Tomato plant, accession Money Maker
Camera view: vertical (180 deg); turntable rotation: 0 degrees
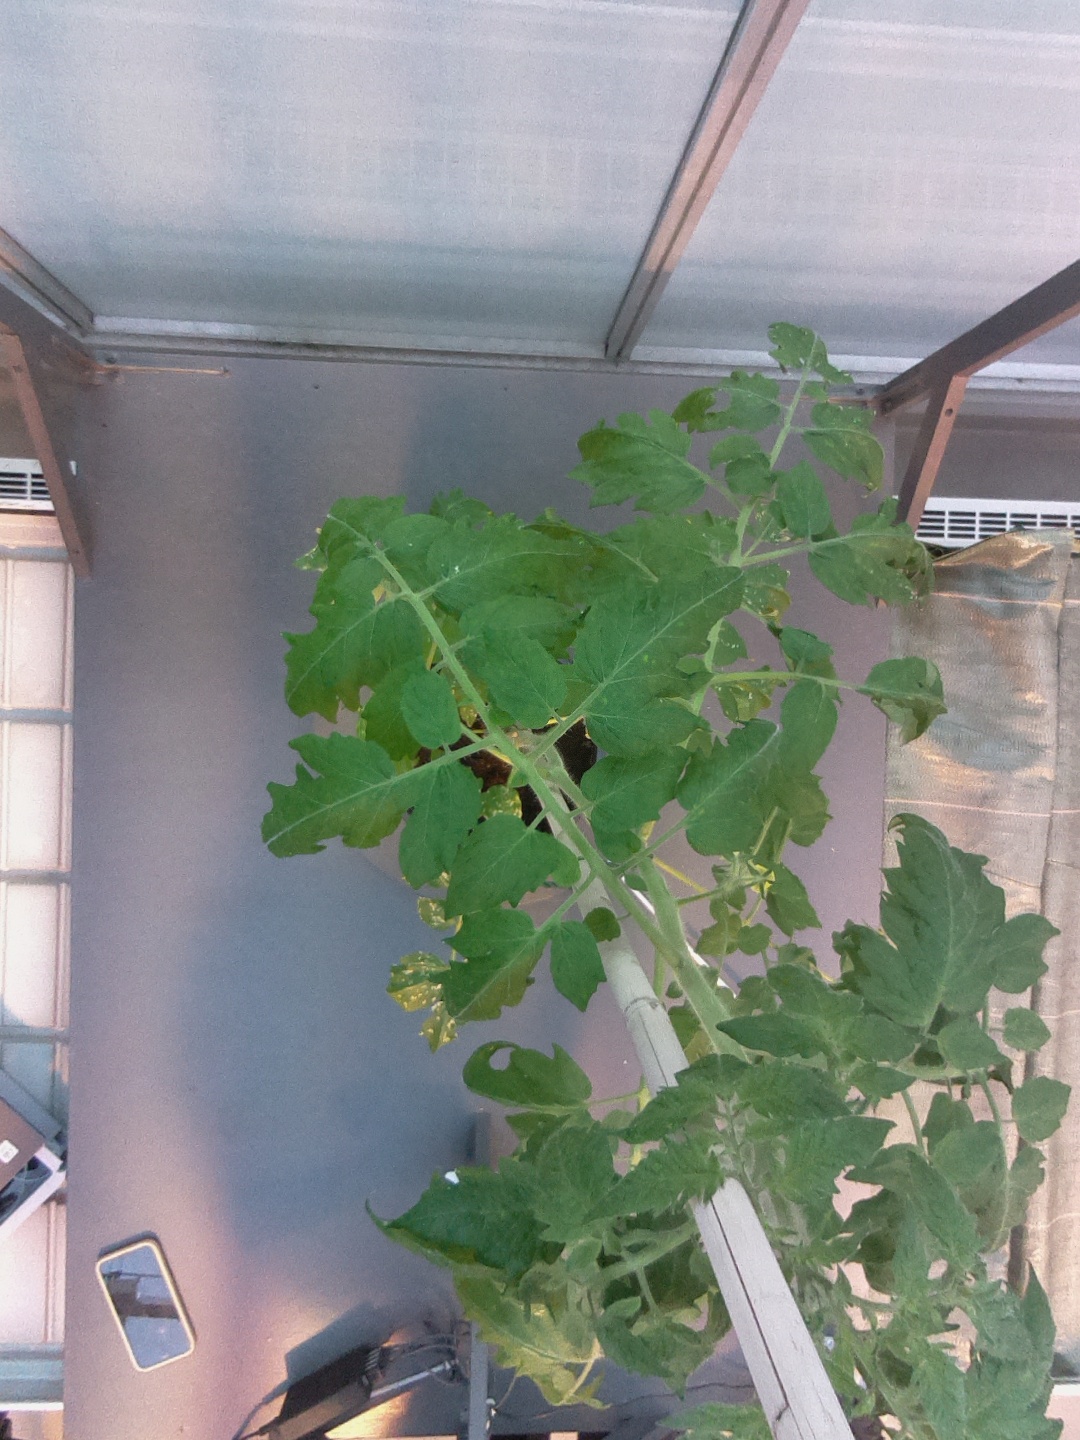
BBCH growth stage 67: Full flowering, 70%-80% of flowers open, more petals falling